Moody Yachts

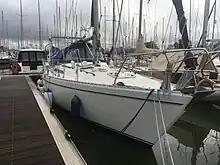
A 1992 Moody 425

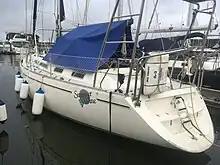
Moody 425

Moody's origins date back to the 19th century. In 1827, the boat builder John Moody founded a shipyard company in Swanwick on the banks of river Hamble, which dealt in particular with the repair and overhaul of fishing boats. When John Moody died in 1880, he left the business to his son Alexander, who also started to build small dinghies.